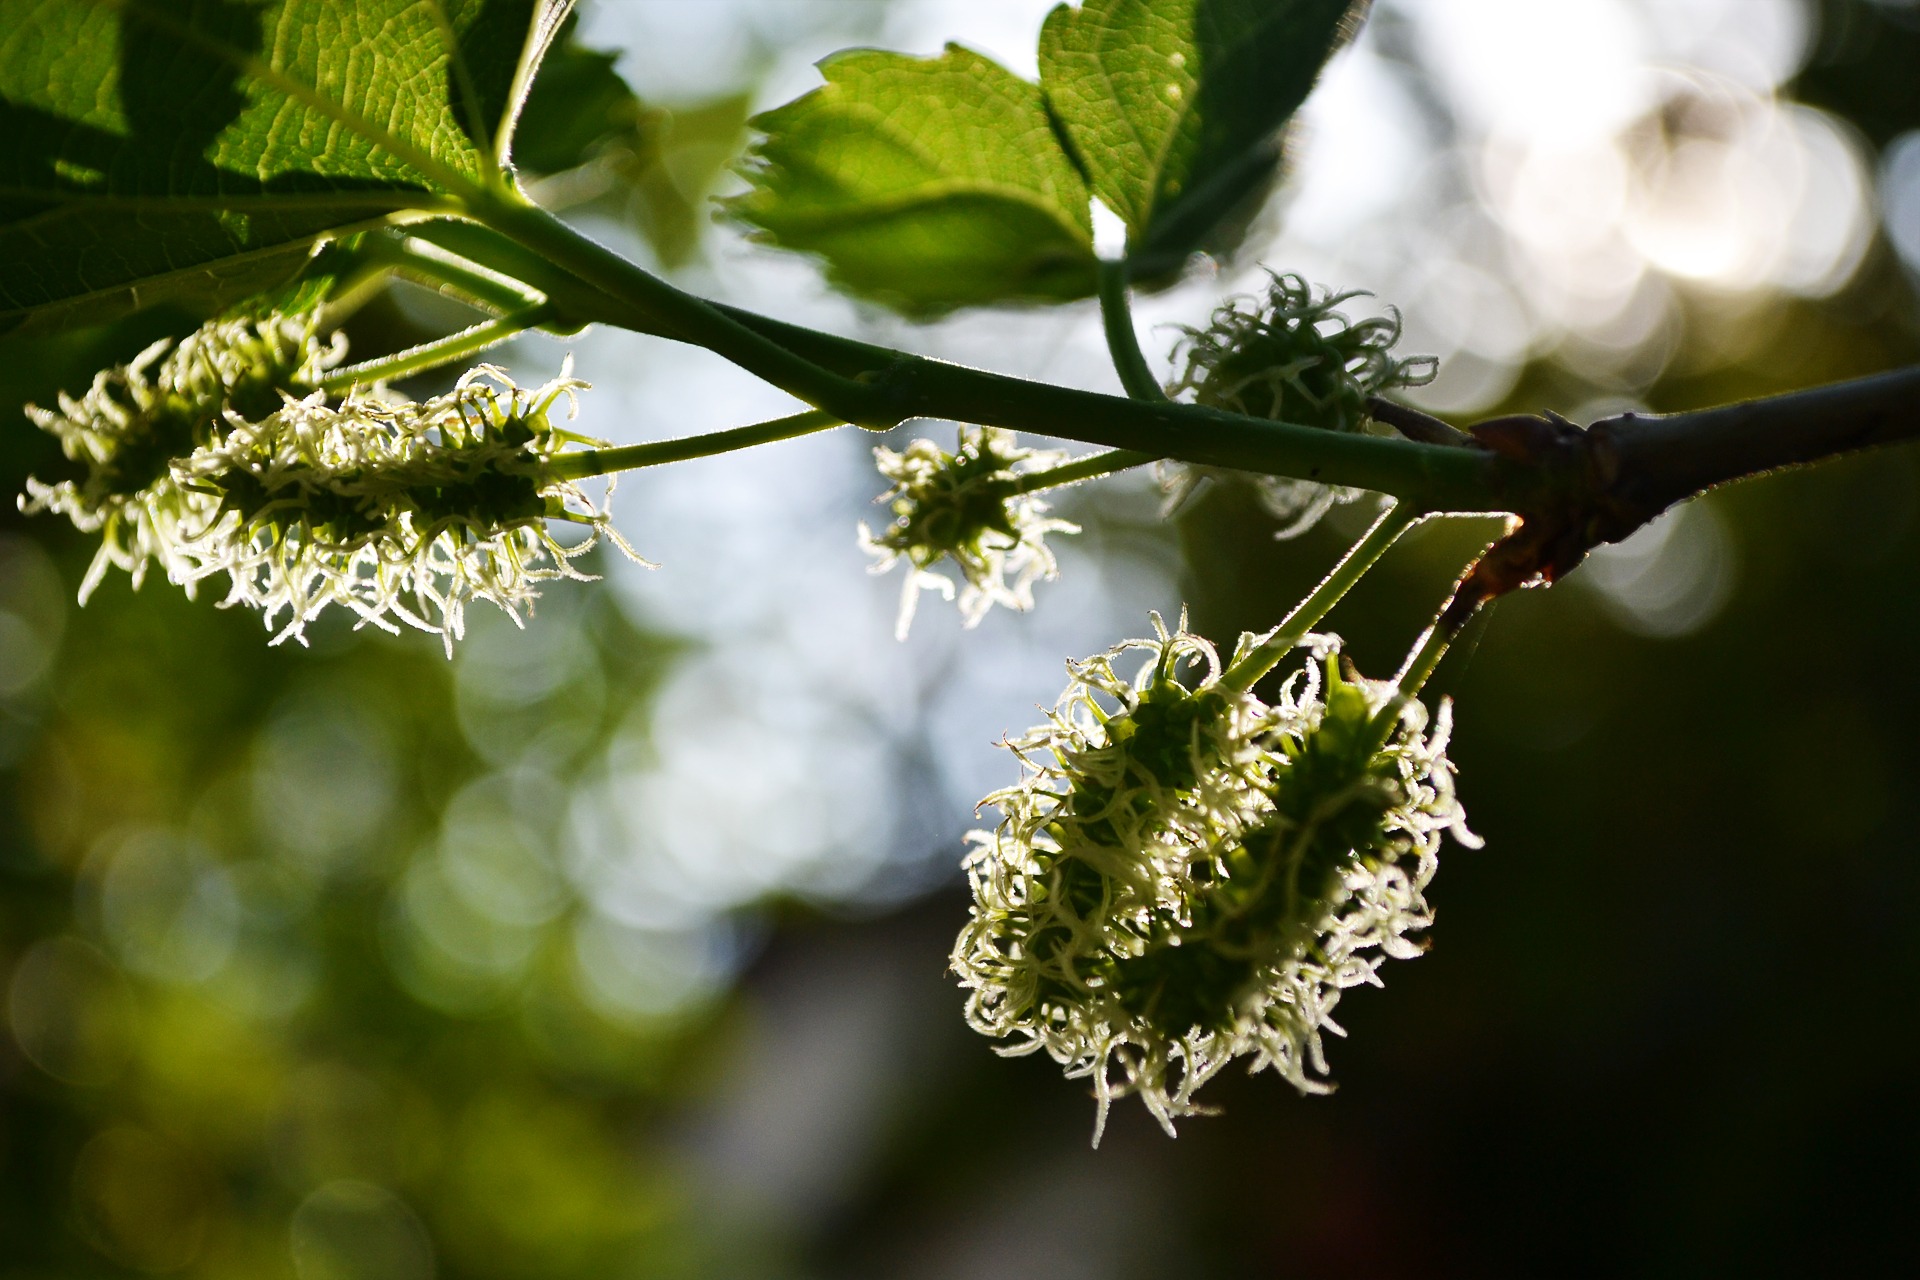
tree, nature, branch, blossom, plant, fruit, sunlight, leaf, flower, food, green, produce, botany, flora, close up, sunny, berries, shrub, bud, sri lanka, ceylon, macro photography, flowering plant, soft light, back lit, plant stem, woody plant, land plant, mawanella